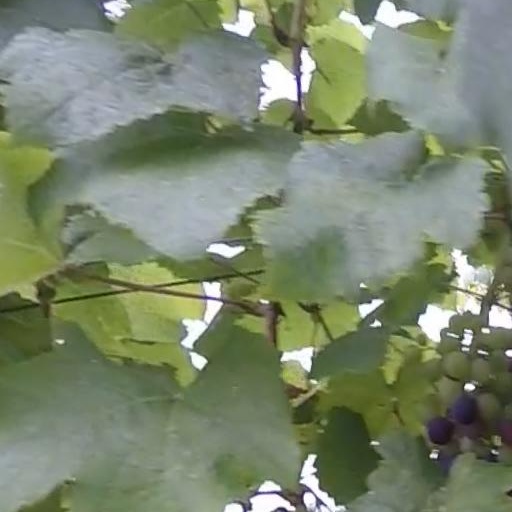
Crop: grape